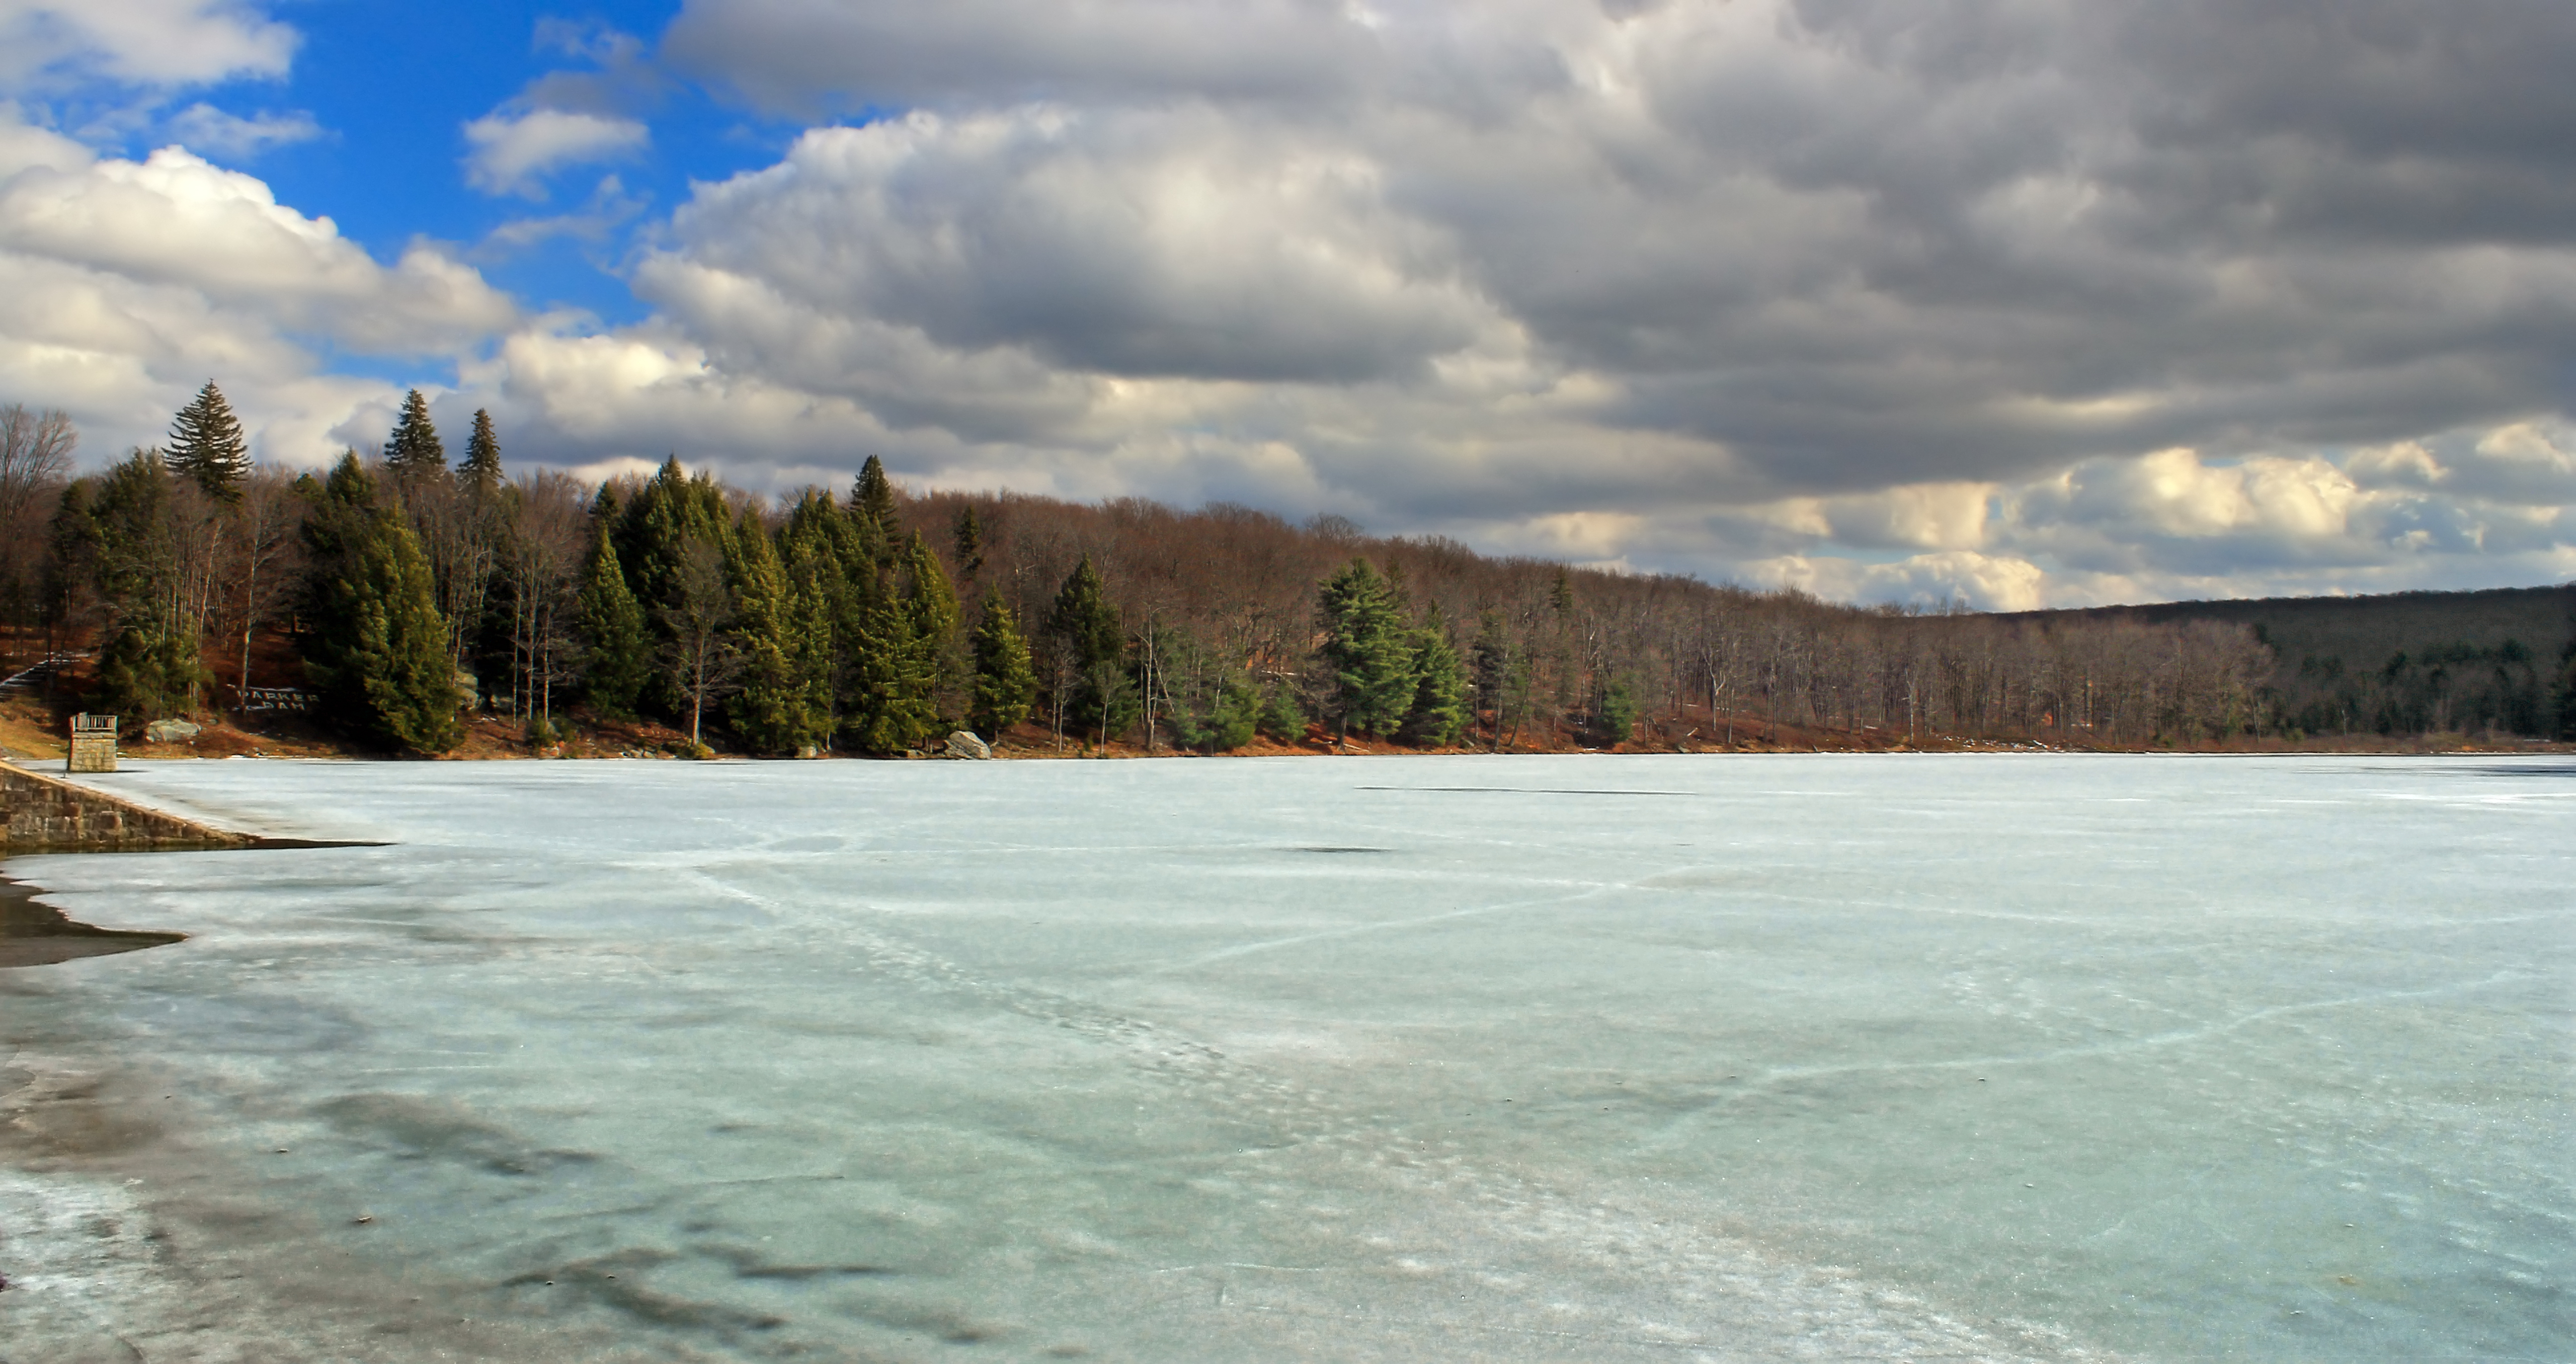
landscape, sea, wilderness, mountain, snow, winter, cloud, sky, hiking, shore, lake, river, ice, reservoir, body of water, trees, hills, creativecommons, clouds, stratocumulus, pennsylvaniawilds, pennsylvania, clearfieldcounty, parkerdamstatepark, parkerlake, loch, geographical feature